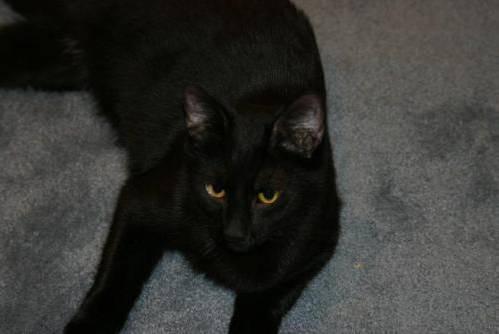
cat